Jaffa

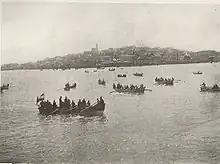
Boatmen waiting to land passengers,

Residential life in the city was reestablished in the early 19th century. The governor who was appointed after the devastation brought about by Napoleon, Muhammad Abu-Nabbut, commenced wide-ranging building and restoration work in Jaffa, including the Mahmoudiya Mosque and the public fountain known as Sabil Abu Nabbut. During the 1834 Peasants' revolt in Palestine, Jaffa was besieged for forty days by "mountaineers" in revolt against Ibrahim Pasha of Egypt.